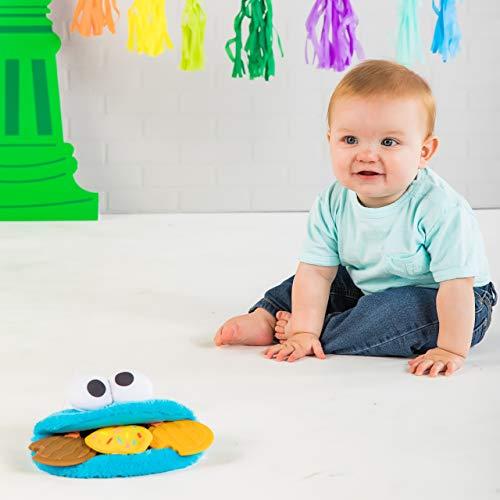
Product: Bright Starts Sesame Street Cookie Mania Teether On-The-Go Take-Along Toy, Ages 3-12 Months
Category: Baby Products | Baby Care | Pacifiers, Teethers & Teething Relief | Teethers
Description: Fuzzy blue teether toy for 3 month old.
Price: $6.99